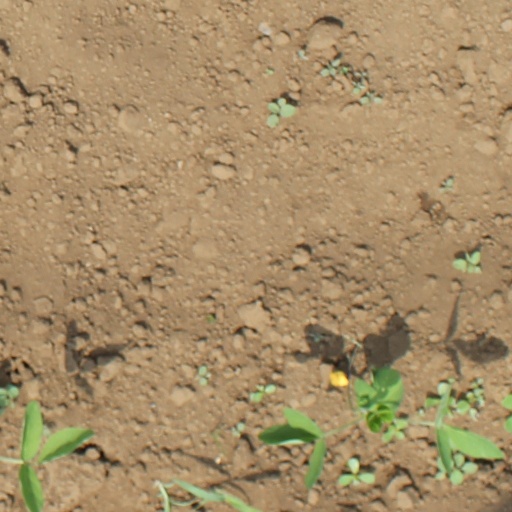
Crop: soybean